Jack Cuzick

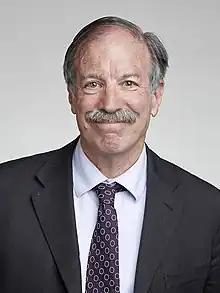
Cuzick in 2016

Sir Jack Martin Cuzick (born 11 August 1948) is an American-born British academic, director of the Wolfson Institute of Preventive Medicine in London and head of the Centre for Cancer Prevention. He is the John Snow Professor of Epidemiology at the Wolfson Institute, Queen Mary University of London.